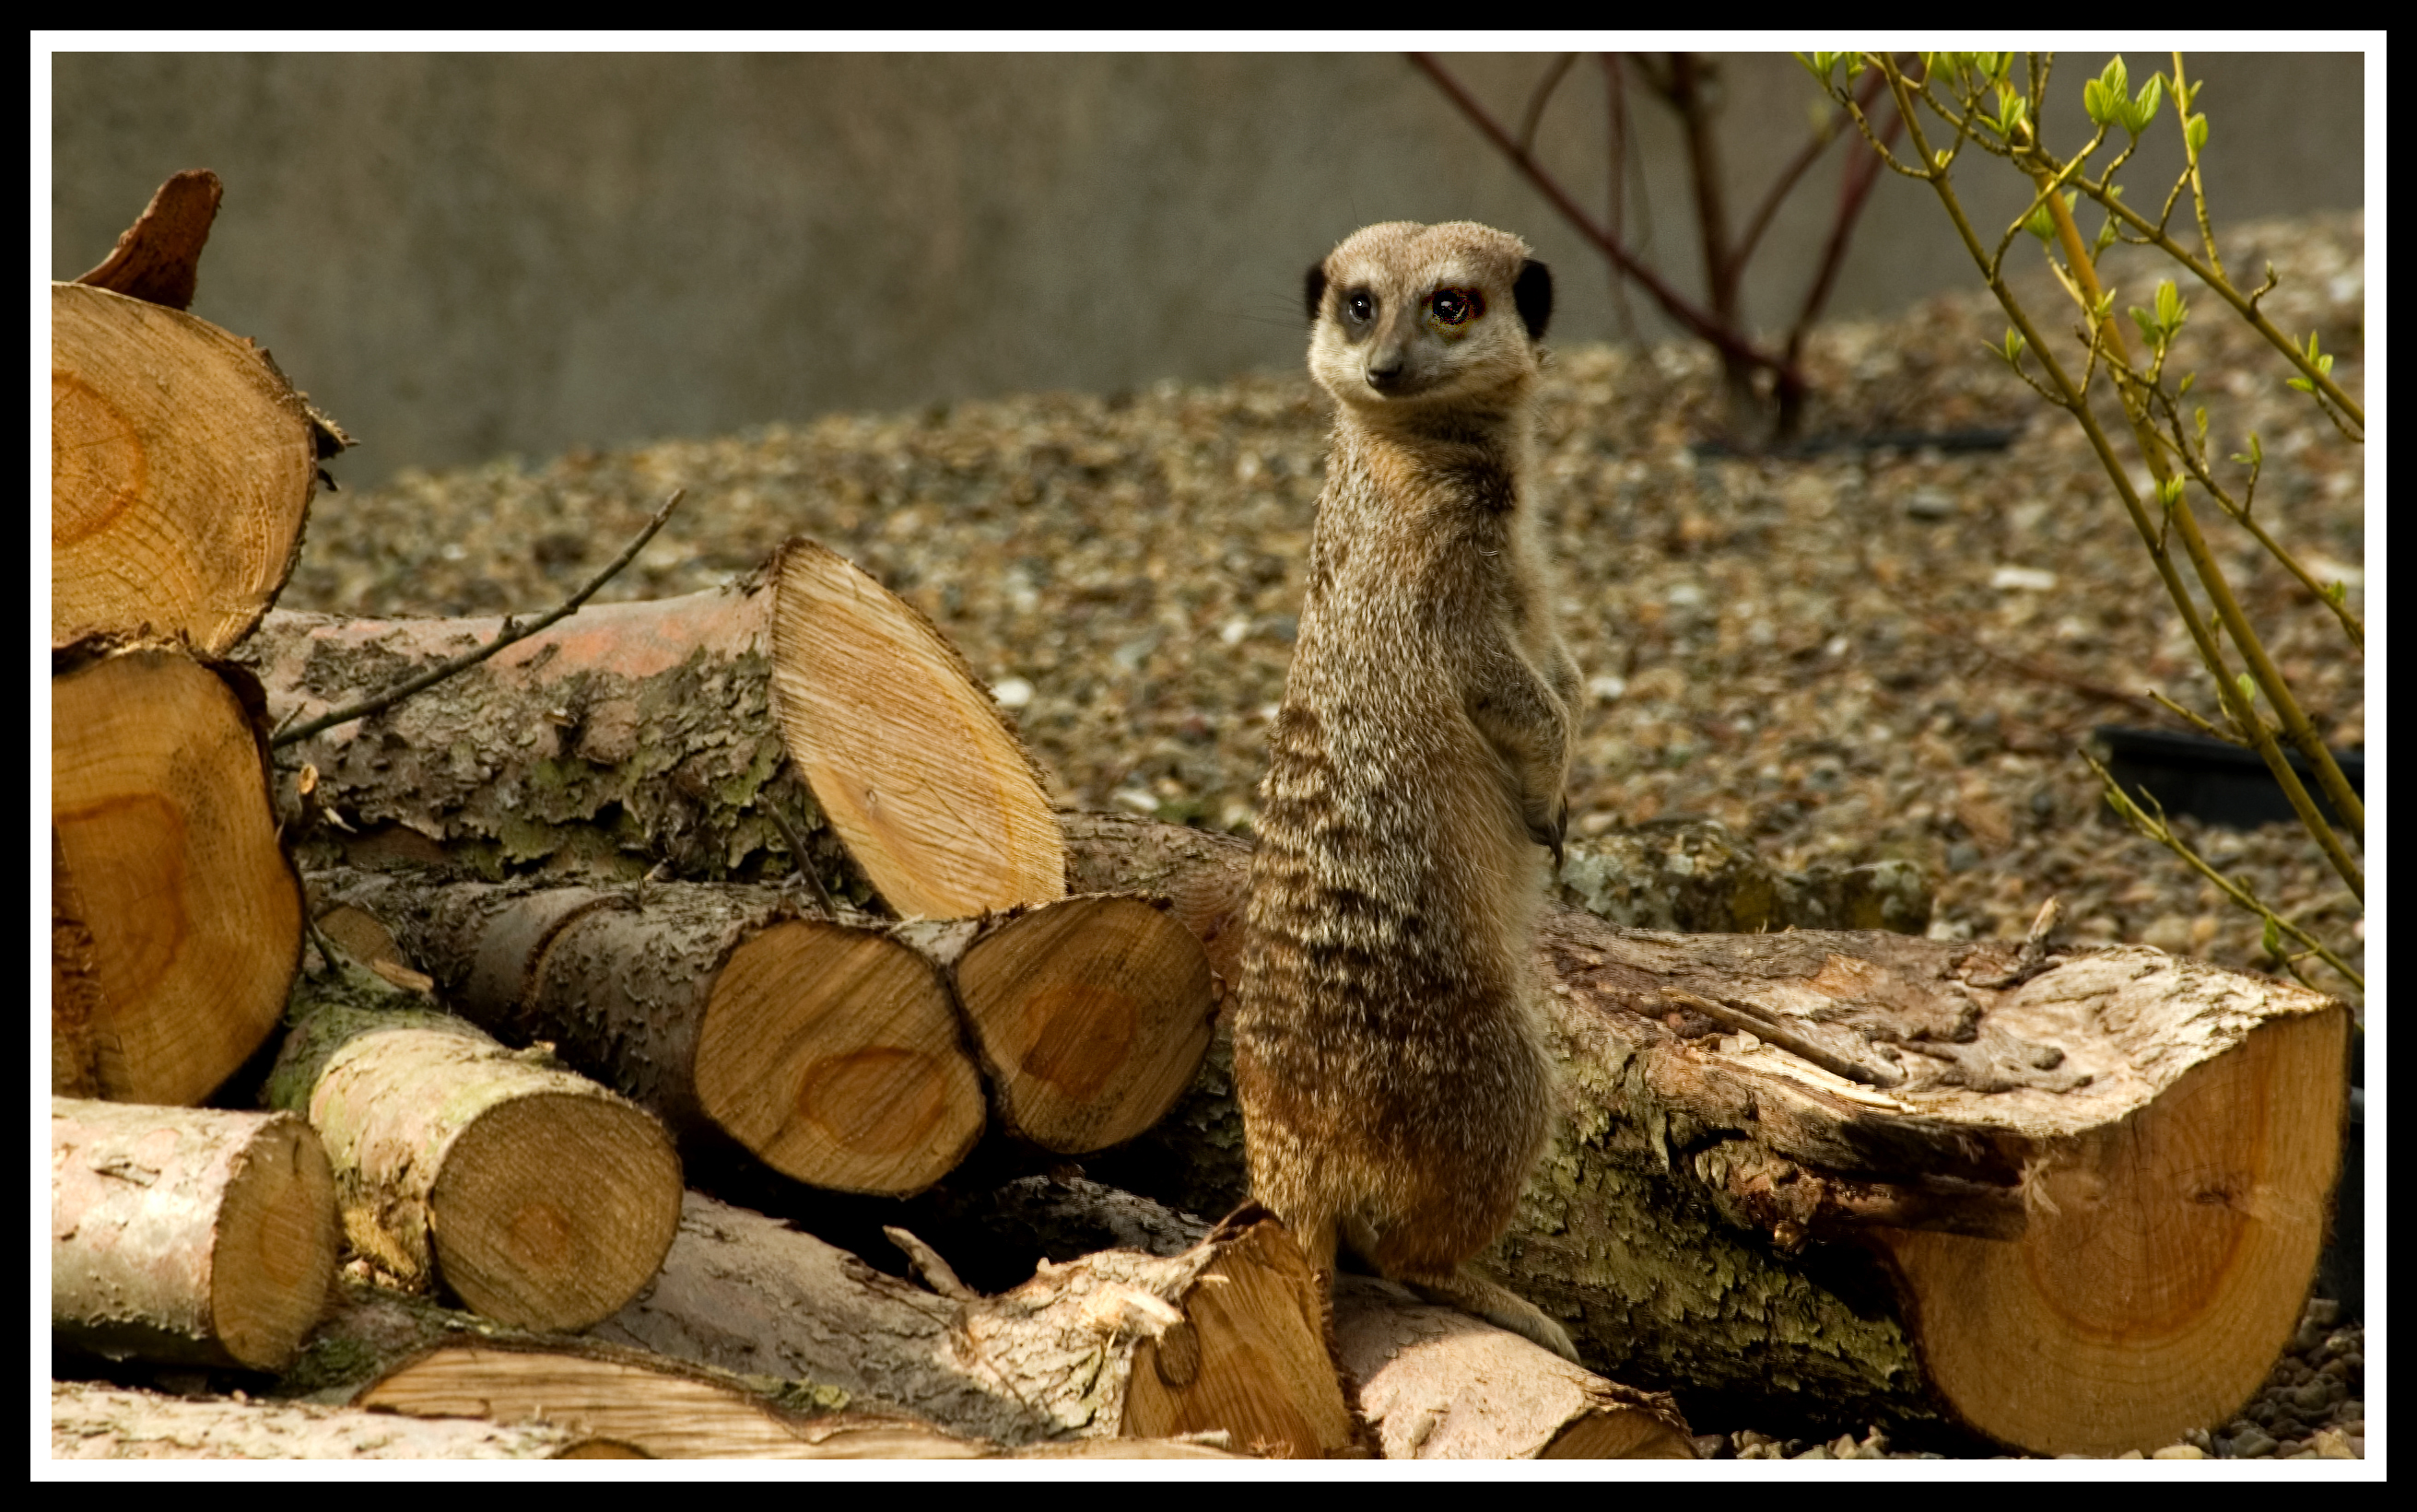
wildlife, mammal, fauna, vertebrate, meerkat, mongoose